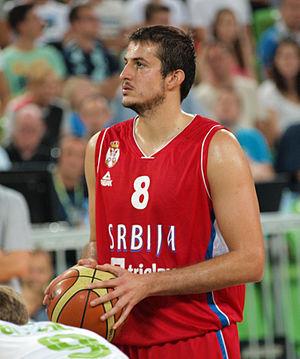
Nemanja Bjelica, né le 9 mai 1988 à Belgrade, dans la République socialiste de Serbie, est un joueur serbe de basket-ball évoluant au poste d'ailier fort.